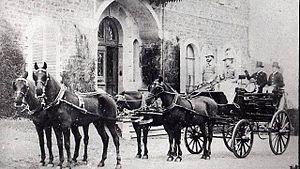
Dinard est une commune française située dans le département d'Ille-et-Vilaine, en région Bretagne.